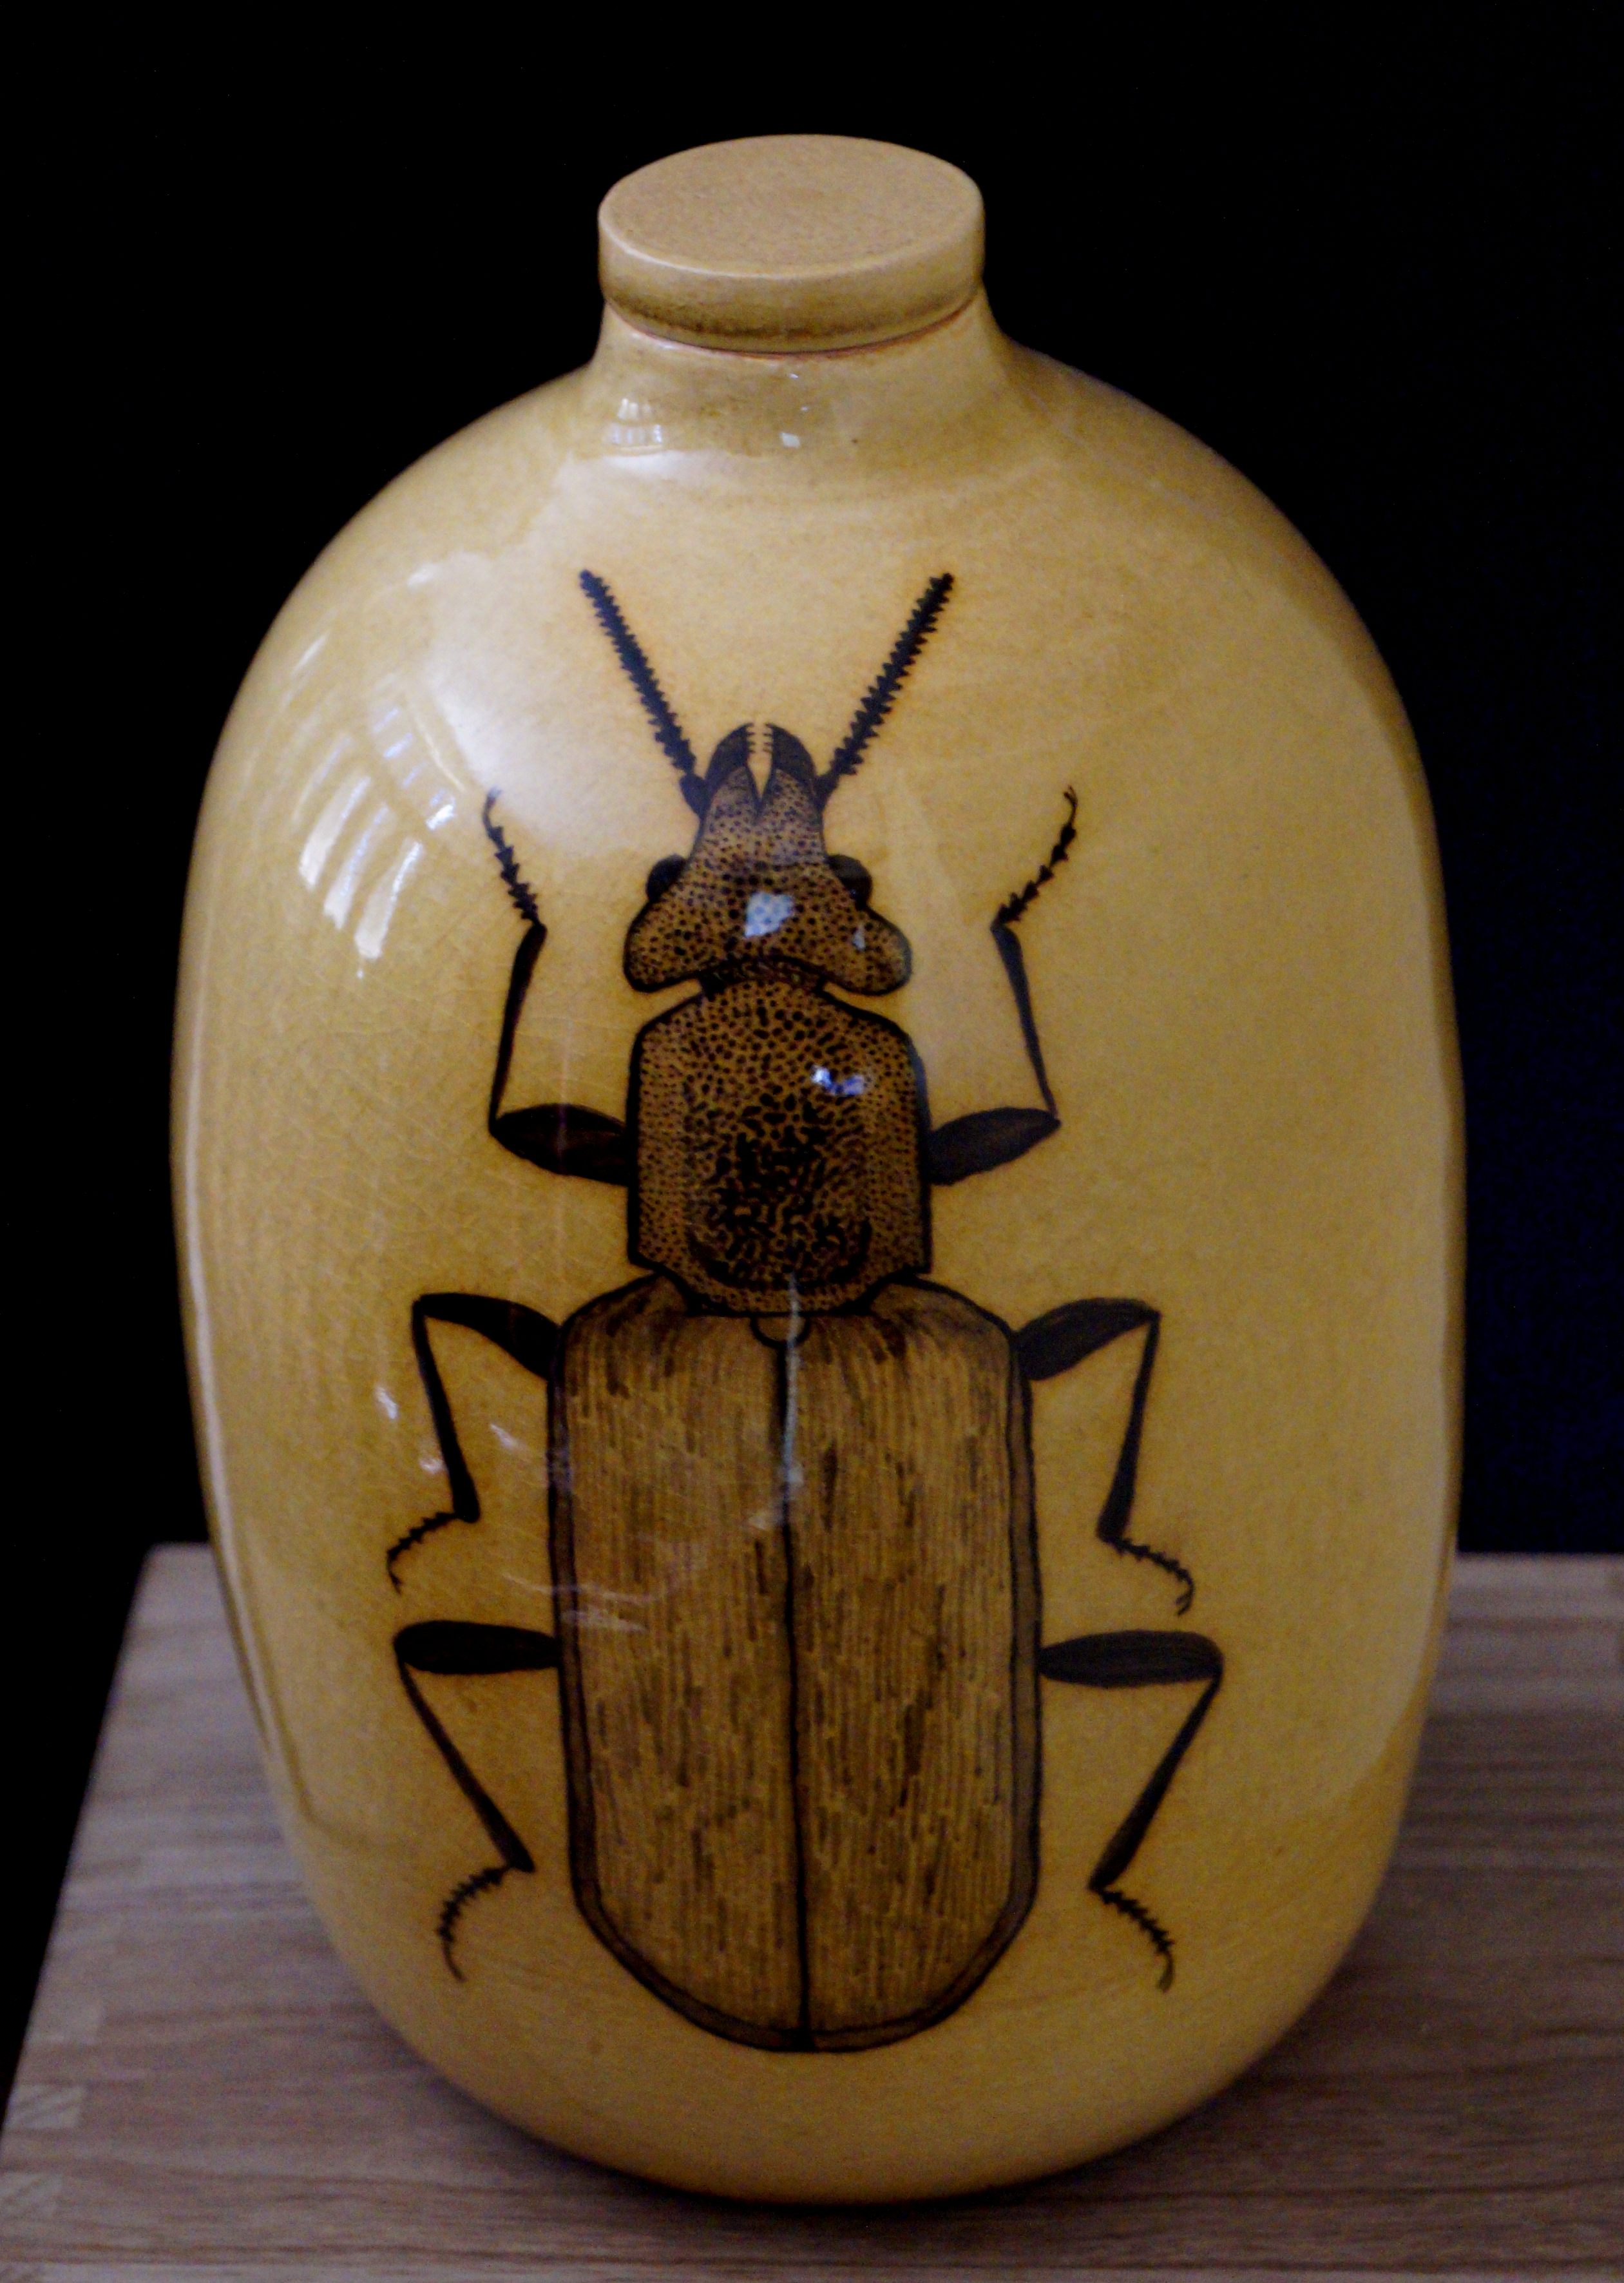
ceramic, jar, beetle, art, glazing, insect, artifact, vase, pottery